Chemosh

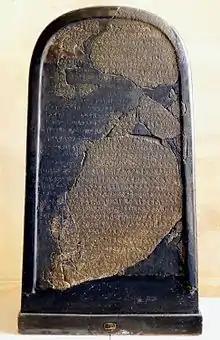
Mesha Stele, erected c. 840 BC in honor of Chemosh

The main sanctuary of Chemosh in Moab was likely located in the important Moabite city of Qerīyōt, which is presently a site on a high hill where Iron Age I to II period Moabite remains, including potsherds, have been discovered. An inscription of the Moabite king Mesha mentions the existence of a, .